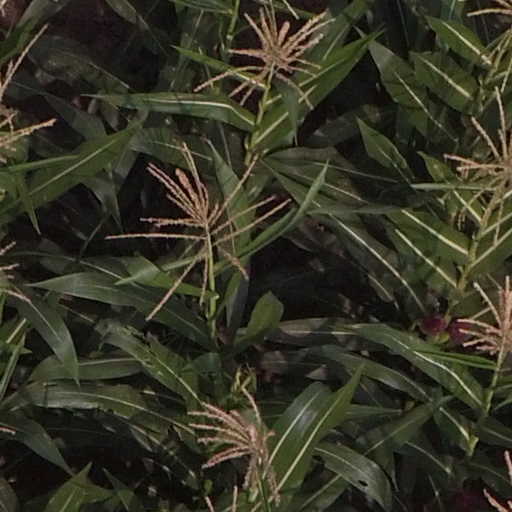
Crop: maize; corn